Mark L. and Harriet E. Monteith House

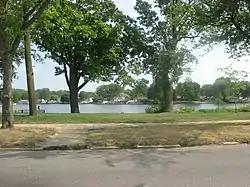
Mark L. and Harriet E. Monteith House site, July 2012

Mark L. and Harriet E. Monteith House was a historic home located at Elkhart, Elkhart County, Indiana. It was built around 1908, and was a two-story, T-shaped, frame dwelling which was remodeled in the Tudor Revival style in the 1930s. It featured a steeply pitched roof, two-story porch, and brick and half-timbering on the exterior. It has been demolished.